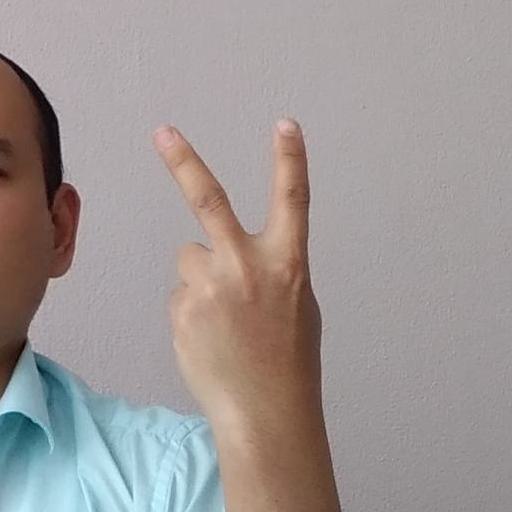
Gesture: peace_inverted